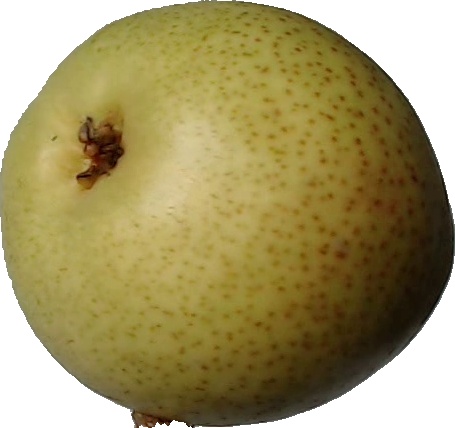
Label: pear_1